Yitzchak Shlomo Zilberman

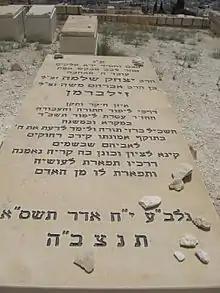
Zilberman's grave in the Mount of Olives Jewish Cemetery

There are approximately 20 Torah institutions throughout Israel that adhere to Zilberman's teaching principles, and 3 internationally.